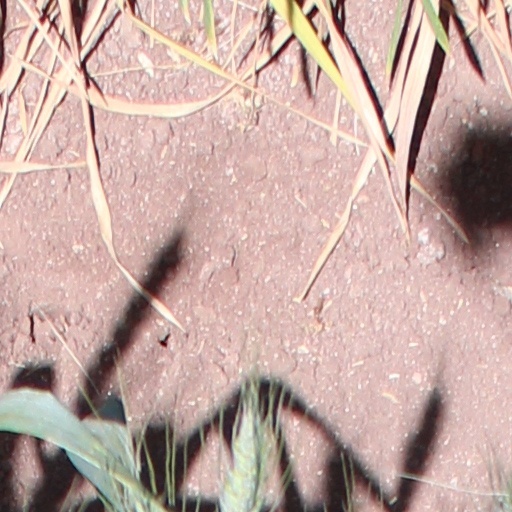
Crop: wheat